1962 Rangoon University protests

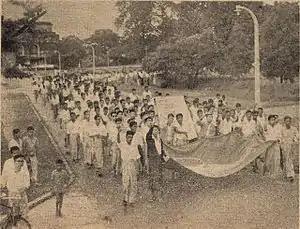
7 July 1962 Peaceful march from Convocation Hall on Chancellor Road

The 1962 Rangoon University protests, also known as the 7 July Student Uprising, were a series of marches, demonstrations, and protests against stricter campus regulations, the end of the system of university self-administration, and the policy of the new military regime of General Ne Win. The main events took place in Rangoon, Burma (present-day Yangon, Myanmar), from 7 to 8 July 1962. On 7 July the military regime violently suppressed a student demonstration at Rangoon University attended by some 5,000 students. This resulted in the deaths of more than one hundred, and the arrest of more than 6,000 students according to unofficial sources. However, official government statements put the death toll at 15. In the morning hours of the next day, the military regime blew up the historic Rangoon University Students' Union (RUSU) building, which had been the symbol of the anti-colonial nationalism struggle since the 1920s.